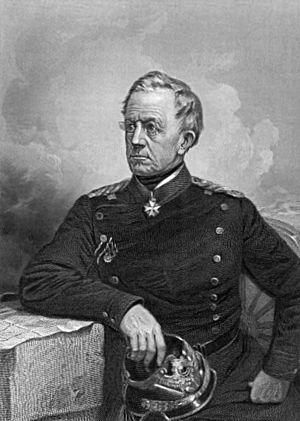
Le plan Schlieffen est un plan militaire datant de 1905, qui a été appliqué sous une forme modifiée par les armées allemandes au tout début de la Première Guerre mondiale. Il doit son surnom au général von Schlieffen, chef de l'État-Major général de l'Armée allemande de 1891 à 1905, mais c'est le général von Moltke qui a adapté continuellement le plan de 1906 à 1913 et l'a fait appliquer en août 1914.
L'Exposition universelle de 1867, également appelée Exposition universelle d'art et d'industrie, est chronologiquement la septième Exposition universelle et la deuxième se déroulant à Paris après celle de 1855. Elle s'est tenue du 1ᵉʳ avril au 3 novembre 1867 sur le Champ-de-Mars, à Paris. 41 pays étaient représentés. Les thèmes retenus sont l'Industrie et l'Agriculture ; les Beaux-arts viendront s'y ajouter.